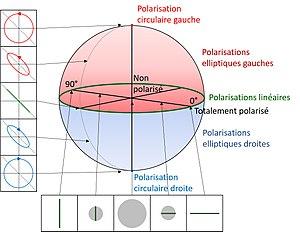
Polarisations remarquables et exemples sur la sphère de Poincaré
La sphère de Poincaré est un formalisme utilisé en optique pour représenter l'état de polarisation de la lumière. Il a été présenté en 1892 dans l'ouvrage du mathématicien Henri Poincaré Théorie mathématique de la lumière.